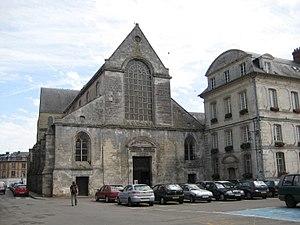
Façade de l'abbatiale Notre-Dame de Bernay (Eure)
Cet article recense une partie des monuments historiques de l'Eure, en France.
Bernay est une commune française située dans le département de l'Eure en Normandie.